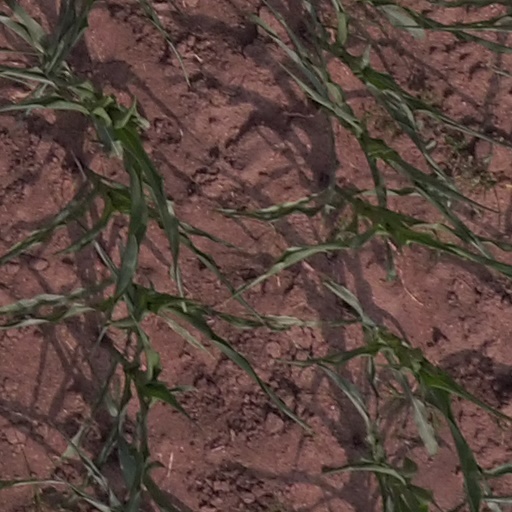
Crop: maize; corn